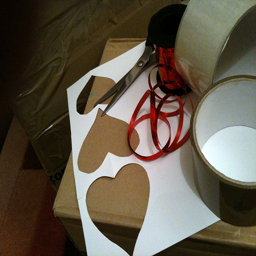
A pair of scissors lying on a piece of paper which has had hearts cut out of it
A table contains scissors, red ribbon, a hat box and white paper with hearts cut out.
this is a table with a piece of paper oin it
An area with craft supplies in it including tape, white paper with heart cutouts, red ribbon and a pair of scissors.
A piece of paper with hears cut out laying beside ribbon and tape.